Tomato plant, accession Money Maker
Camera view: tilt-top (135 deg); turntable rotation: 120 degrees
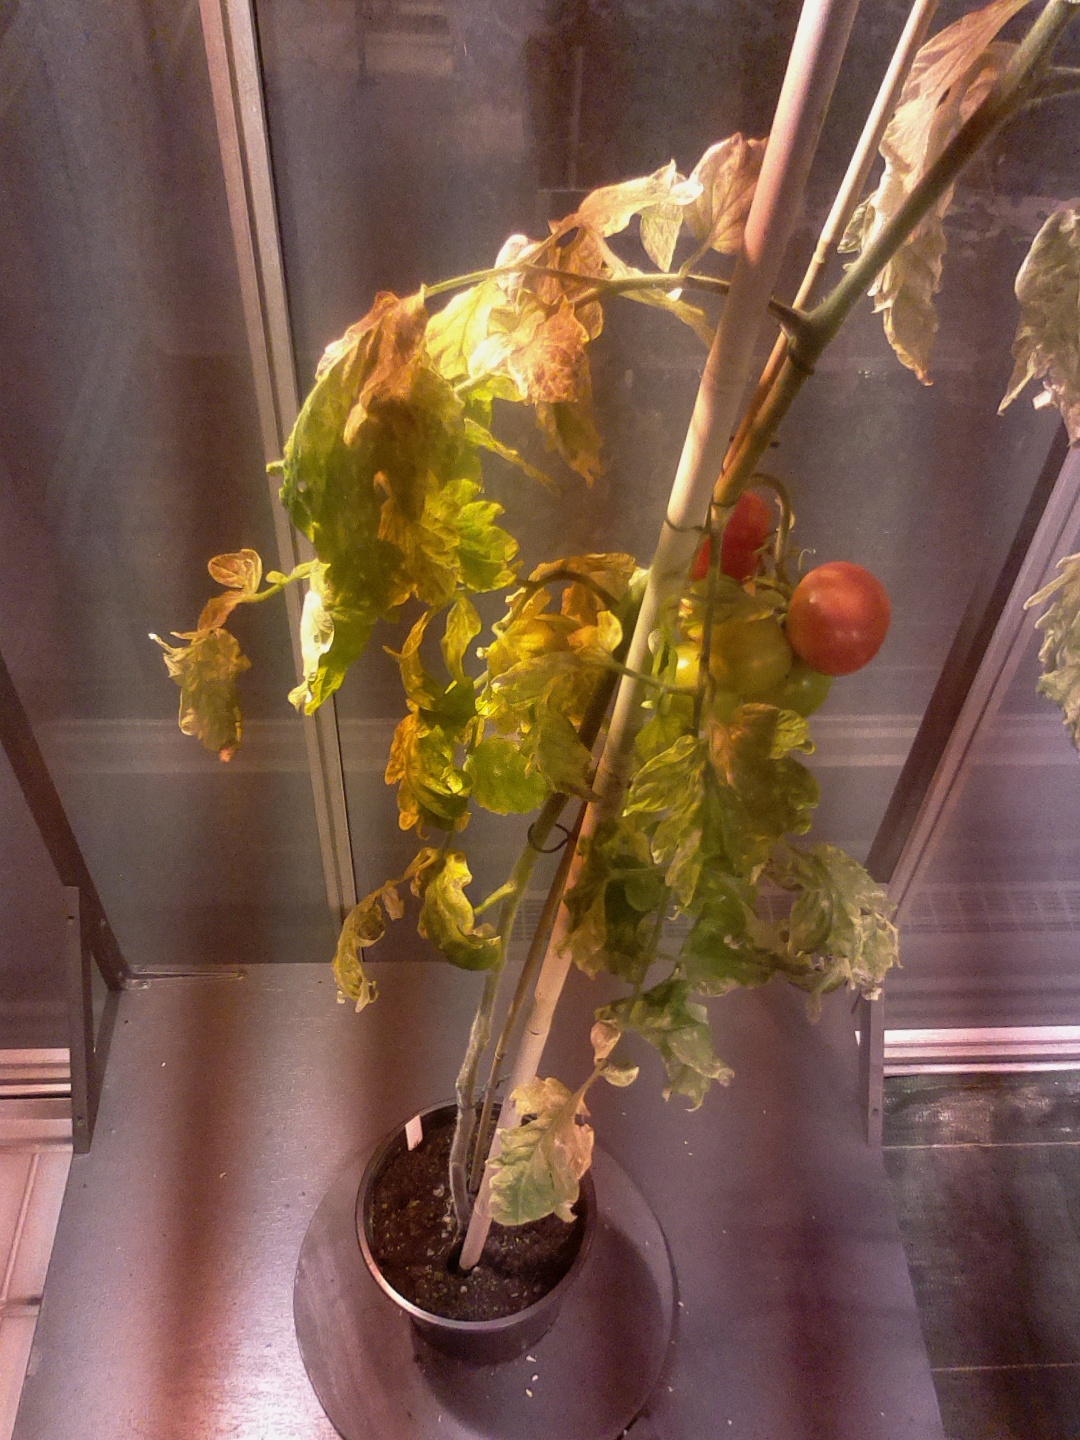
BBCH growth stage 84: 40%-50% of fruits show typical fully ripe color